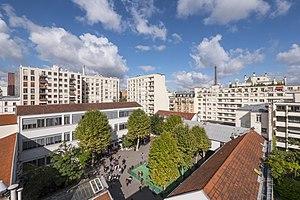
Vue depuis le centre Annenberg
L’École Jeannine Manuel a pour mission de promouvoir la compréhension internationale par l’éducation bilingue. Environ 20 000 élèves sont issus de l'École Jeannine Manuel.